Concentration camp

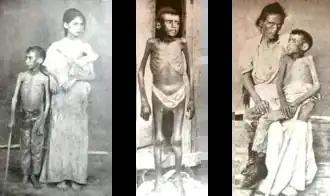
Cuban victims of Spanish reconcentration policies, 1896

The term "concentration camp" originates from the Spanish–Cuban Ten Years' War when Spanish forces detained Cuban civilians in camps in order to more easily combat guerrilla forces. Over the following decades the British during the Second Boer War and the Americans during the Philippine–American War also used concentration camps.